Bernhard Erasmus von Deroy

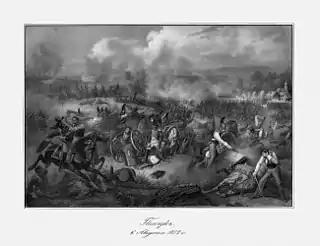
Deroy was mortally wounded at the First Battle of Polotsk

After Napoleon's victory in the Battle of Wagram on 5 and 6 July, Lefebvre and Deroy reoccupied Innsbruck. In the third battle of Bergisel on 13 August, 18,000 Tyroleans sharply defeated Deroy's 3,000 troops. The Bavarians suffered 200 dead and 250 wounded while the irregulars lost 100 dead and 220 wounded. After taking hostages, Lefebvre ordered another retreat and the Tyrol was cleared of Bavarians by 18 August. On 17 October, the Tyroleans were surprised and badly beaten at Bodenbichl by General-Major Rechberg. After this, the three divisions of VII Corps retook the Tyrol. The fourth battle of Bergisel was fought and won by Wrede's troops on 1 November and the rebellion was stamped out. Deroy was promoted to General of Infantry on 1 January 1811.